Extraordinary magnetoresistance

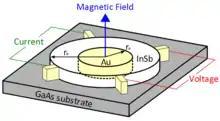
Diagram of a typical circular geometry semiconductor–metal hybrid EMR system.

Extraordinary magnetoresistance (EMR) is a geometrical magnetoresistance effect discovered in 2000, where the change in electrical resistance upon the application of a large magnetic field can be greater than 1,000,000% at room temperature (orders of magnitude greater than other magnetoresistance effects such as GMR and CMR). The effect occurs in semiconductor-metal hybrid systems when a transverse magnetic field is applied. Without a magnetic field the system is in a low-resistance state with most of the current flow directed through the metallic region. Upon the application of a large magnetic field the system switches to a state of much higher electrical resistance, due to the Hall angle approaching 90°, with the current flow inside the metallic region dramatically reduced. The effect is influenced greatly by the system geometry, with an enhancement of over four orders of magnitude shown to be possible with an alternative branched geometry. Since the EMR effect occurs at room temperature and does not rely on magnetic materials it has many possible benefits for applications including in the read heads of future hard disk drives.